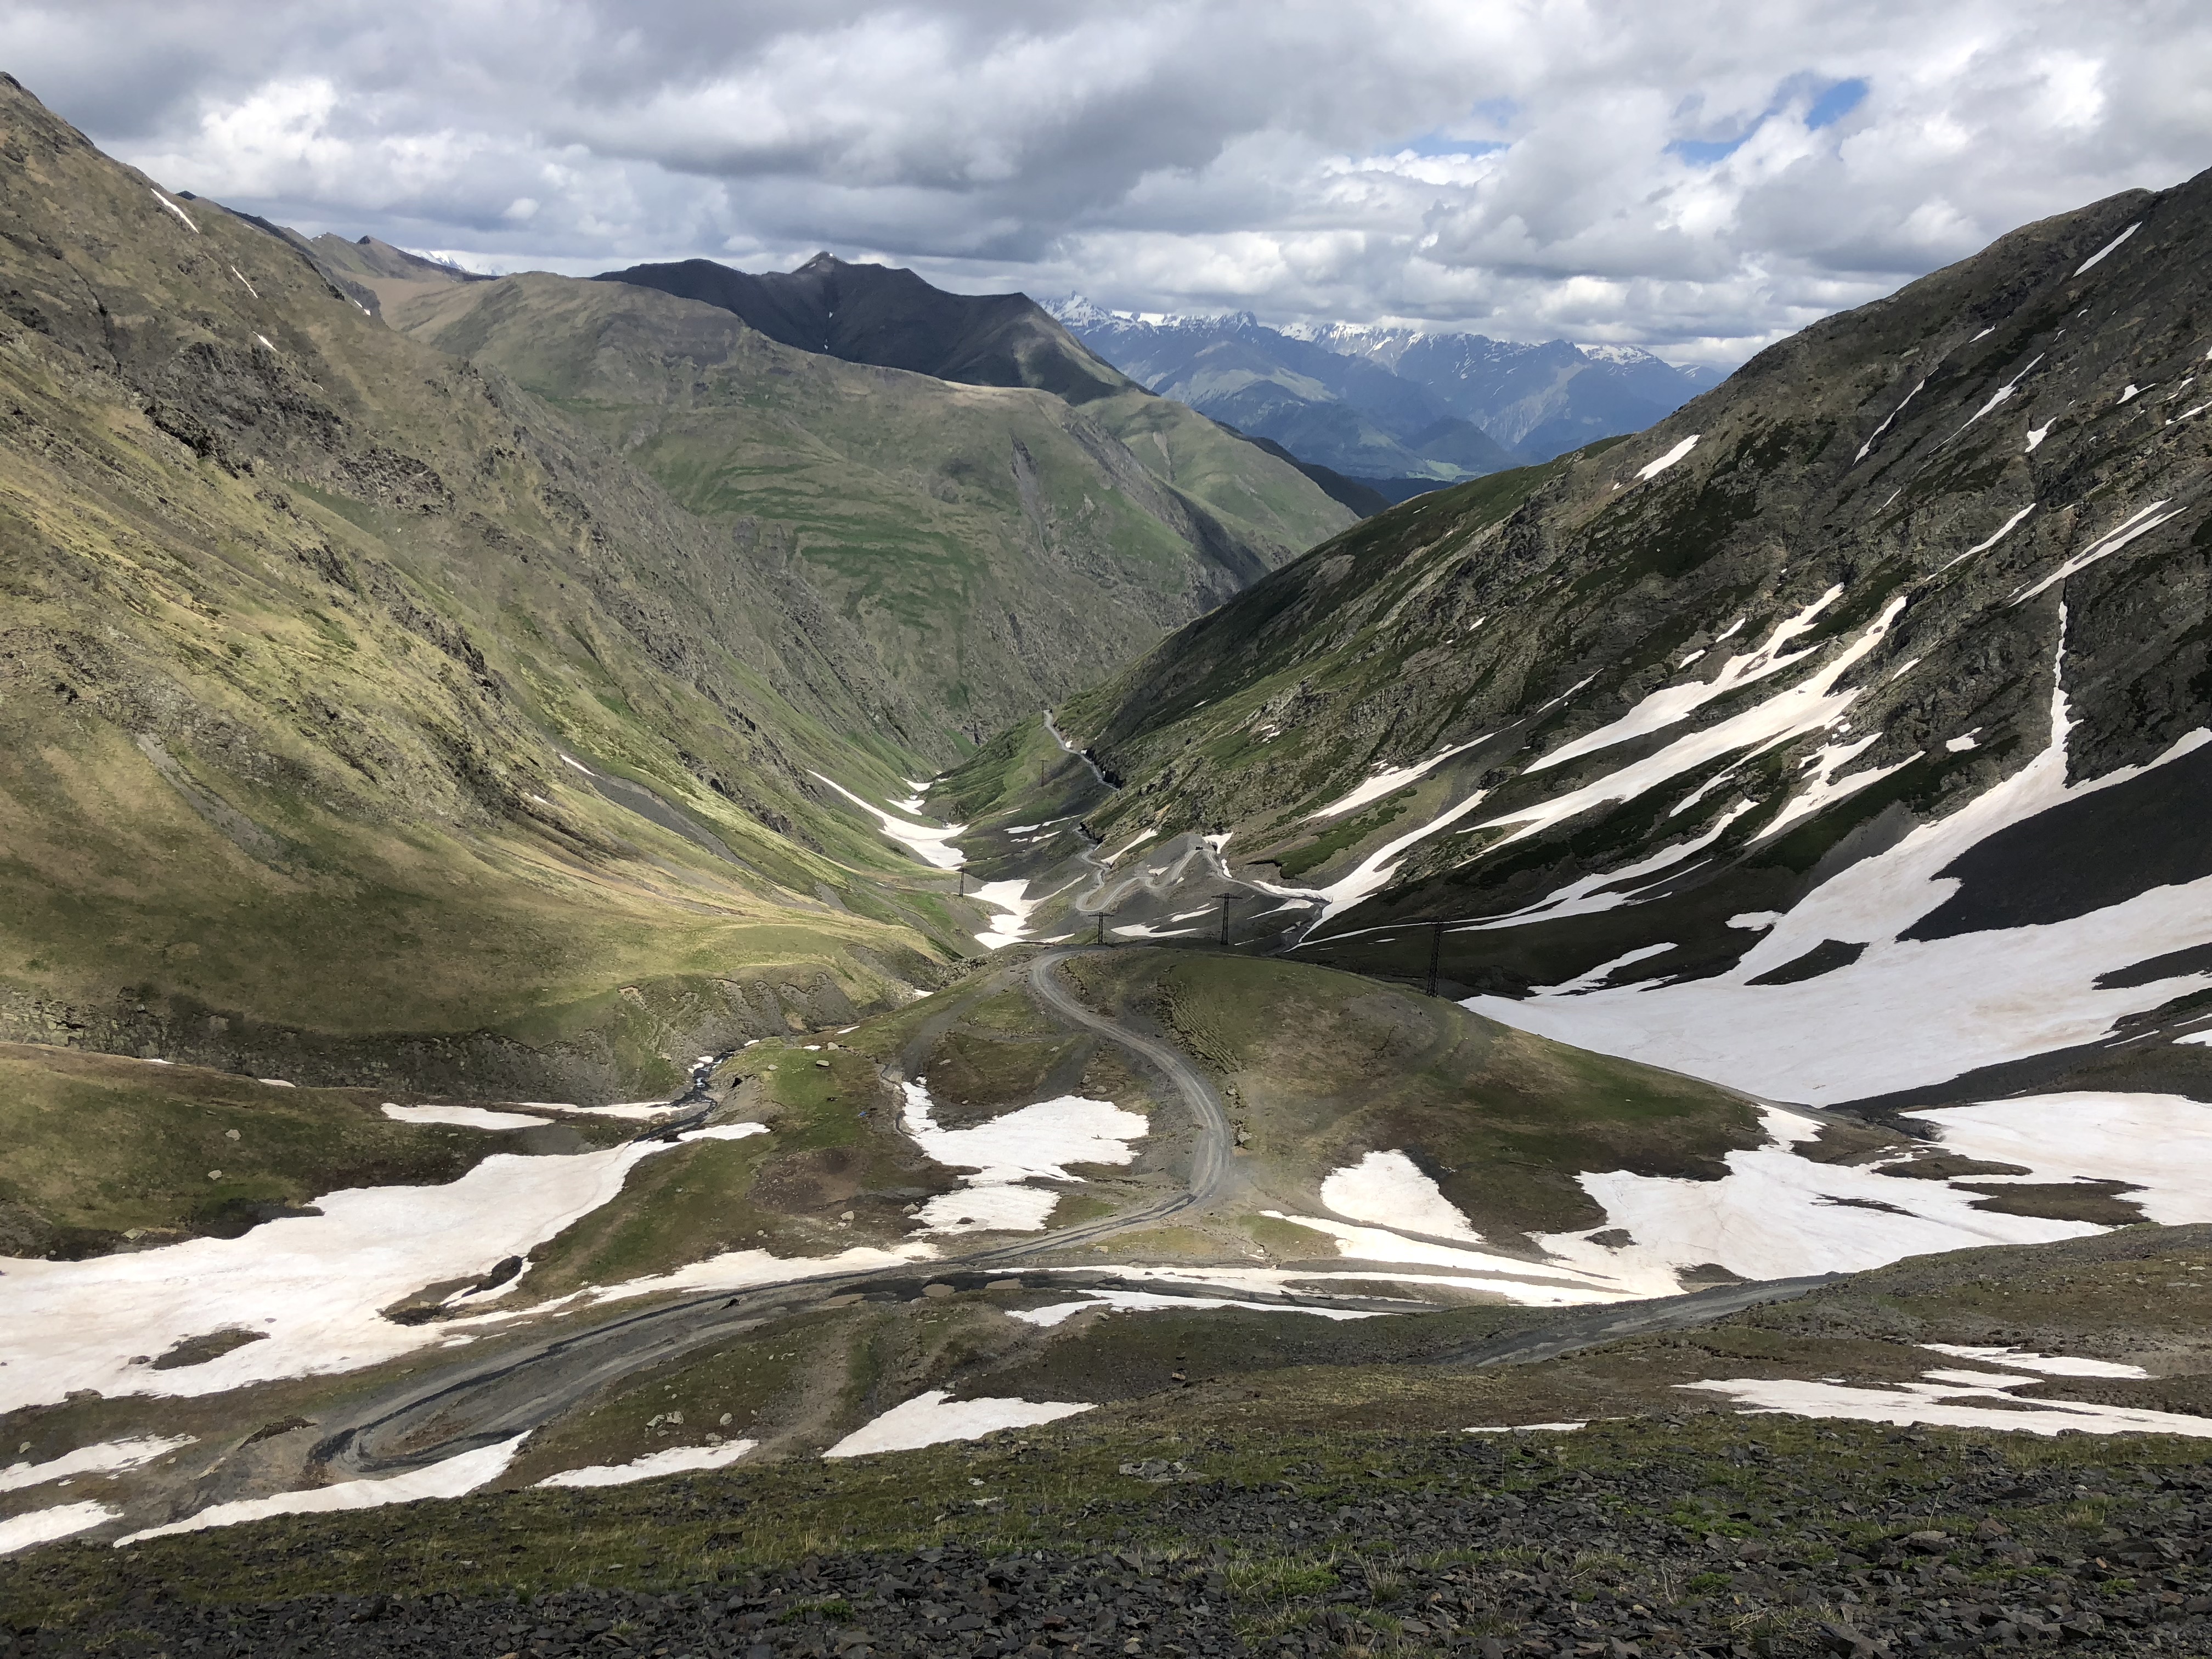
natural, mountainous landforms, mountain, highland, mountain range, mountain pass, valley, ridge, wilderness, moraine, fell, alps, cirque, geological phenomenon, glacial landform, sky, hill, massif, ar te, tundra, landscape, hill station, terrain, summit, tarn